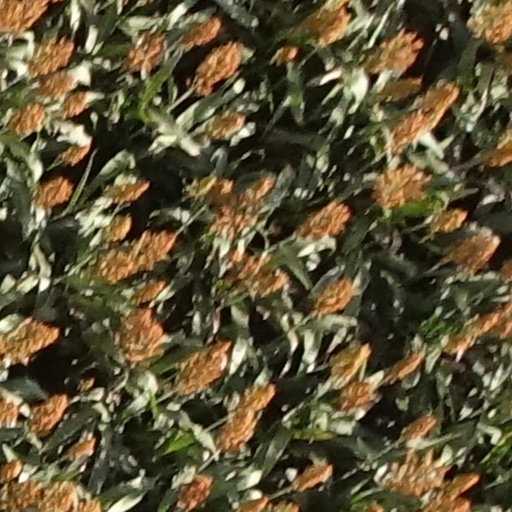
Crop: sorghum